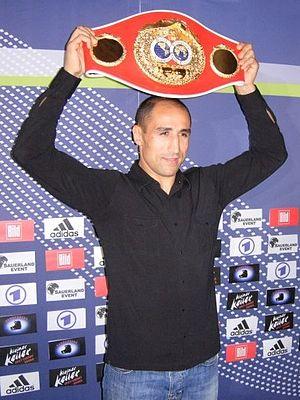
Arthur Abraham est un boxeur allemand d'origine arménienne vivant à Berlin né Avétik Abrahamyan à Erevan le 20 février 1980.